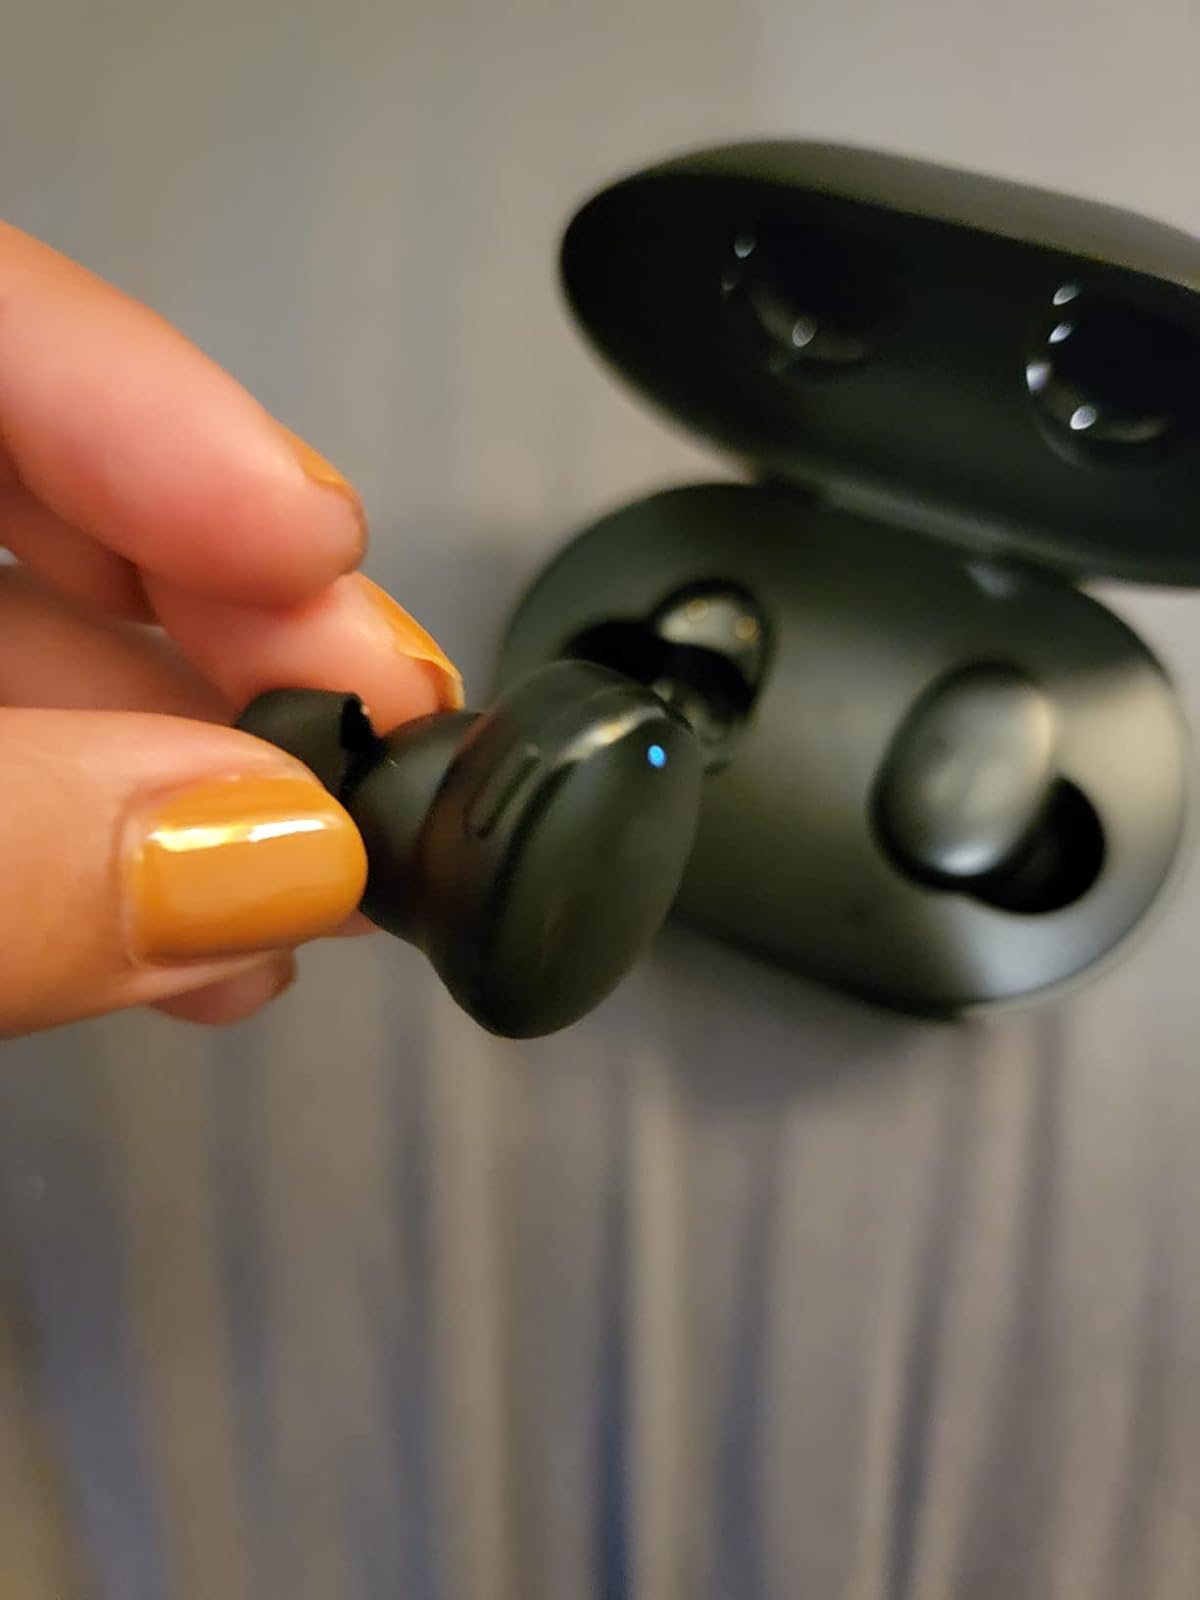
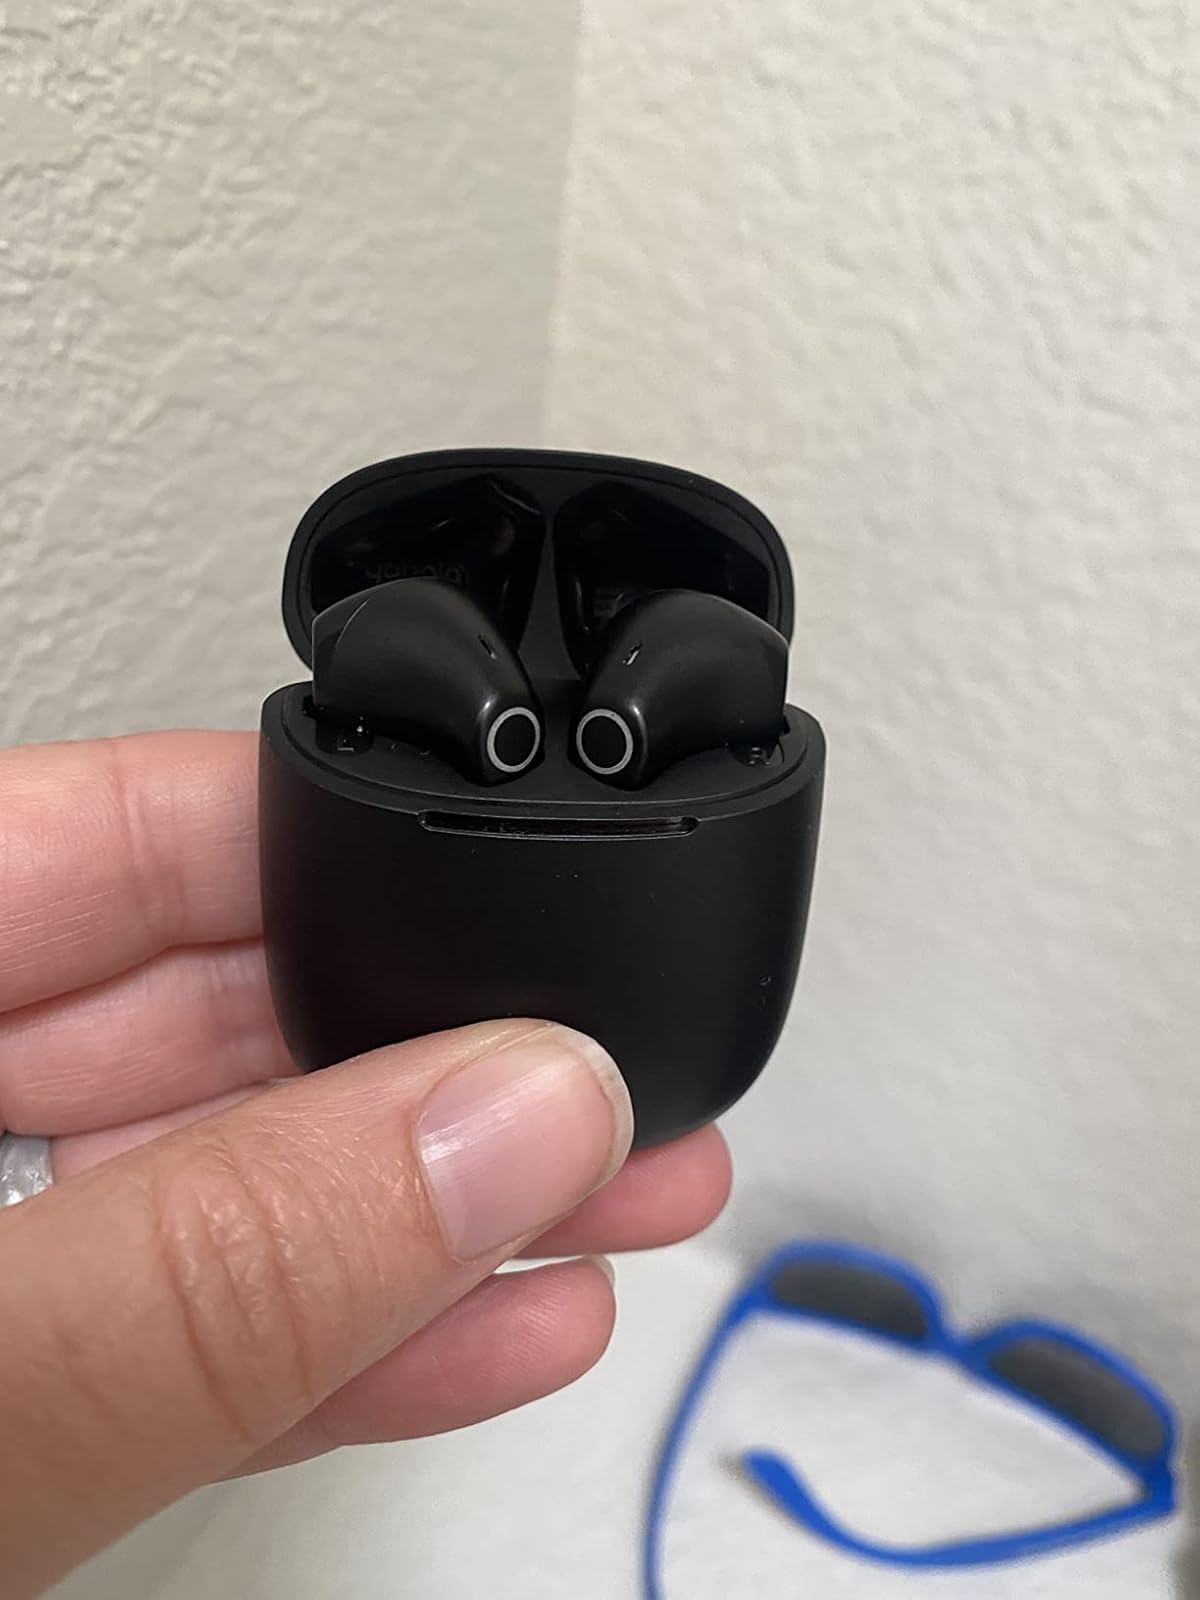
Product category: earbuds
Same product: no